1449

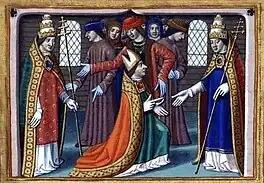
April 19: The former Antipope Felix V swears loyalty to Pope Nicholas V.

Year 1449 (MCDXLIX) was a common year starting on Wednesday of the Julian calendar.